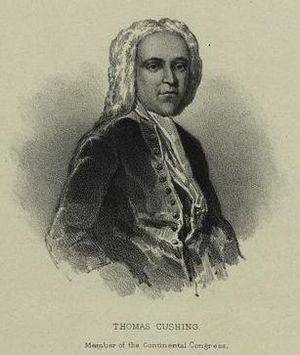
Thomas Cushing était un avocat et homme politique américain de Boston, Massachusetts. Il fut délégué du Massachusetts au congrès continental de 1774 à 1776, puis lieutenant-gouverneur de l'état entre 1780 et 1788. Il assura l'intérim au poste de gouverneur du Massachusetts entre le départ de John Hancock et l'arrivée deJames Bowdoin.